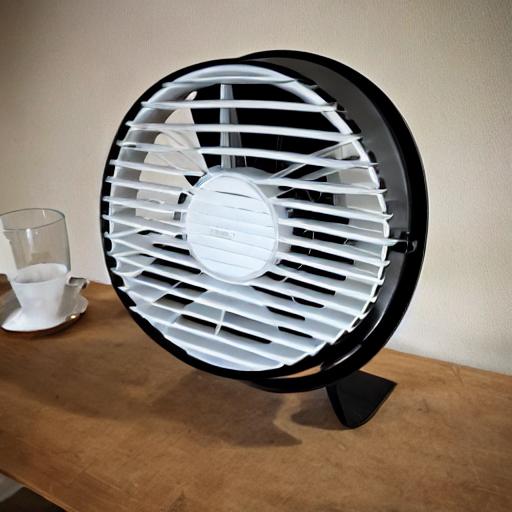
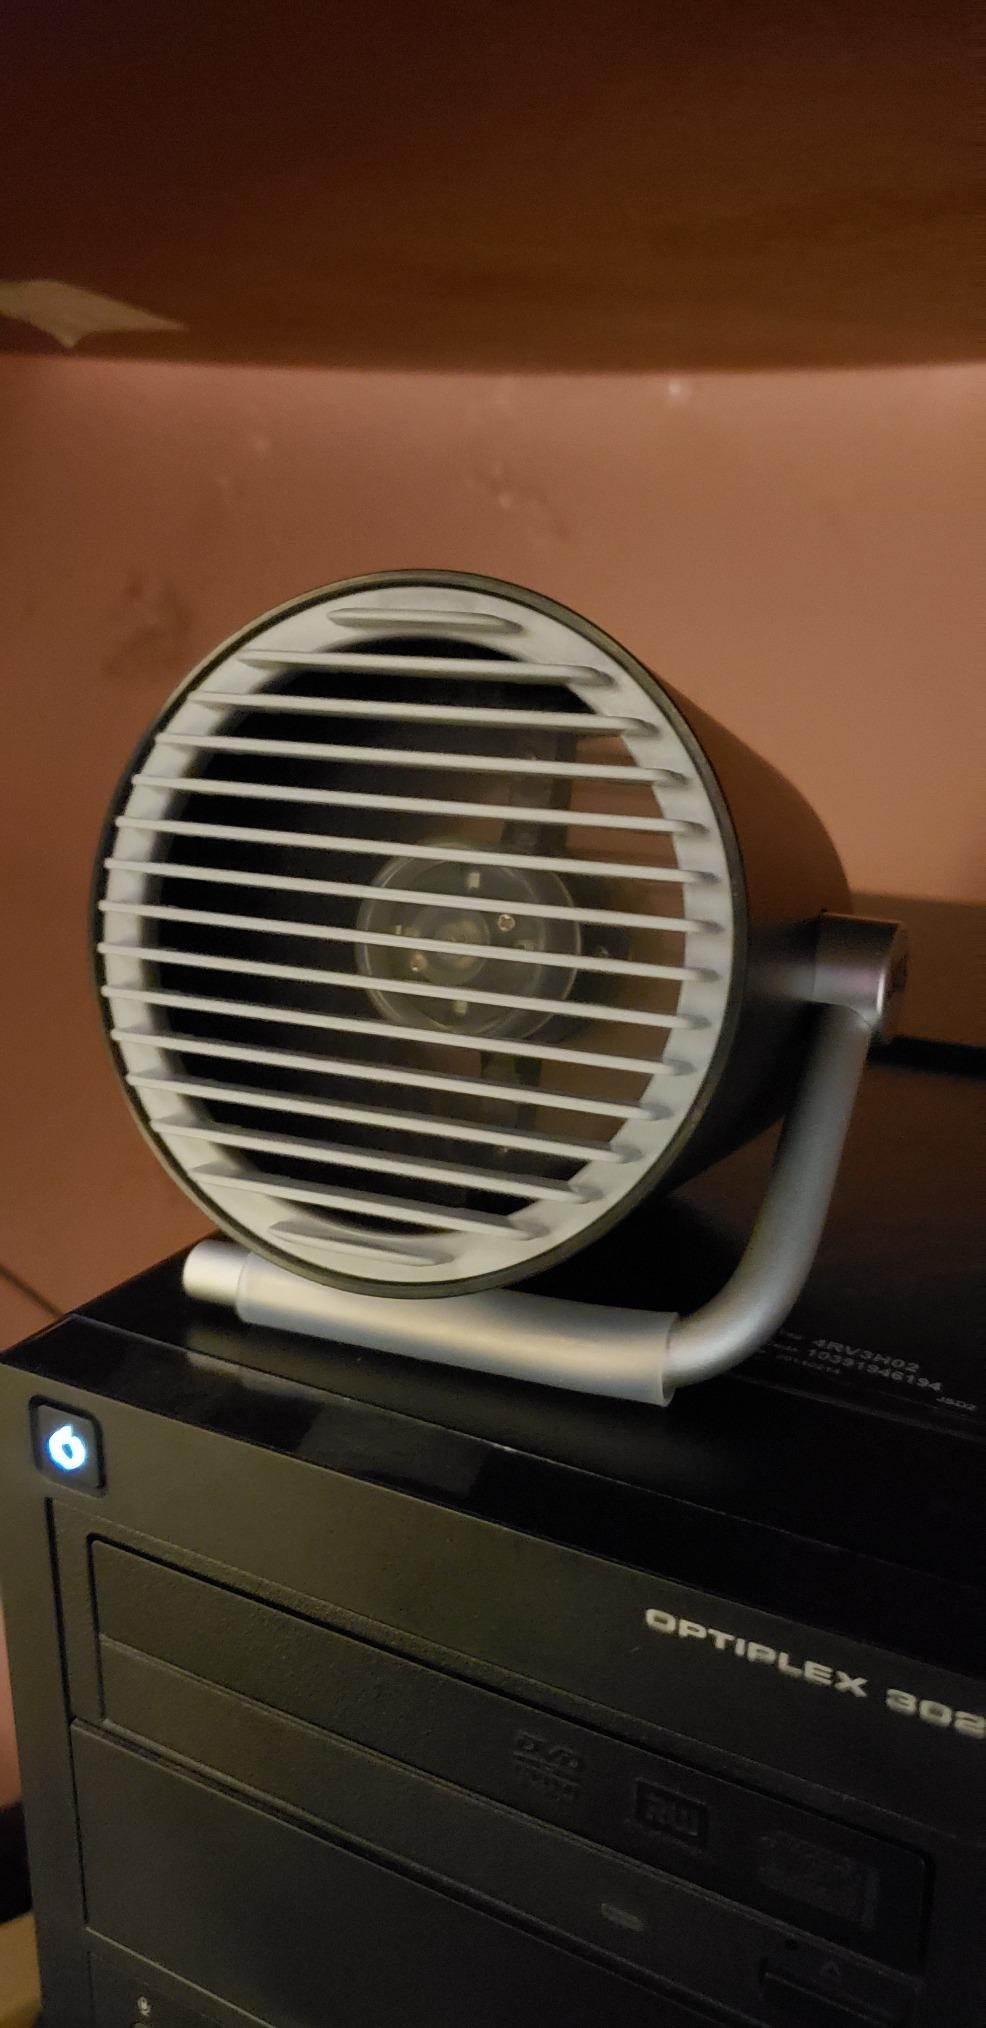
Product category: fan
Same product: no